Austin Hill

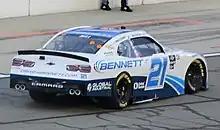
Hill at Auto Club Speedway in 2023

Hill began the 2023 season by winning his second straight season opener at Daytona. He also scored wins at Las Vegas, Atlanta, and Pocono.